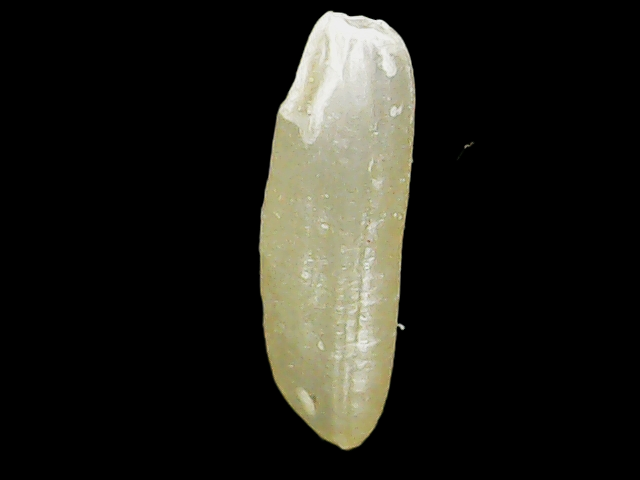
Rice variety: Binadhan16